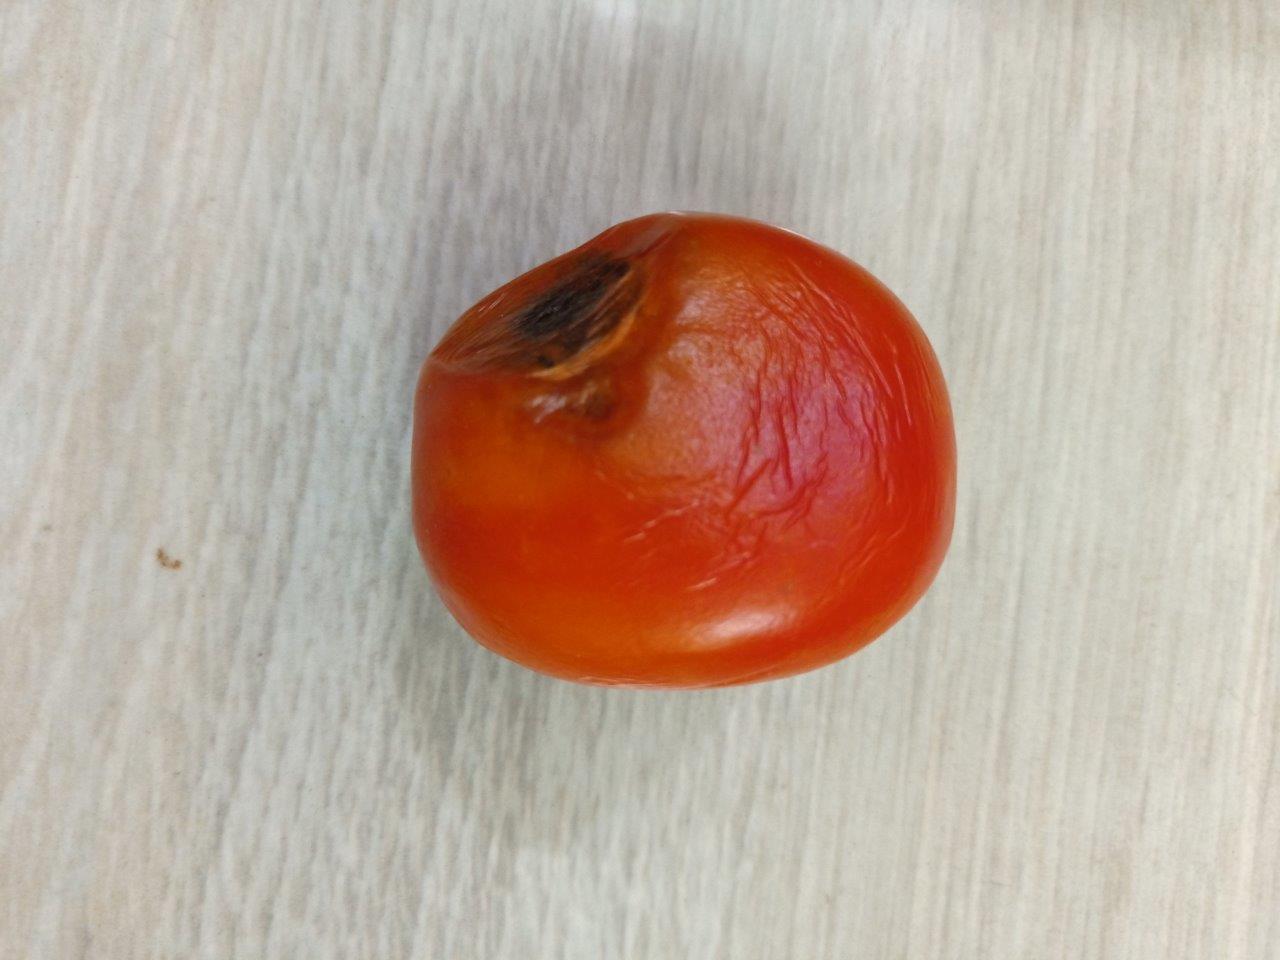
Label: Rotten